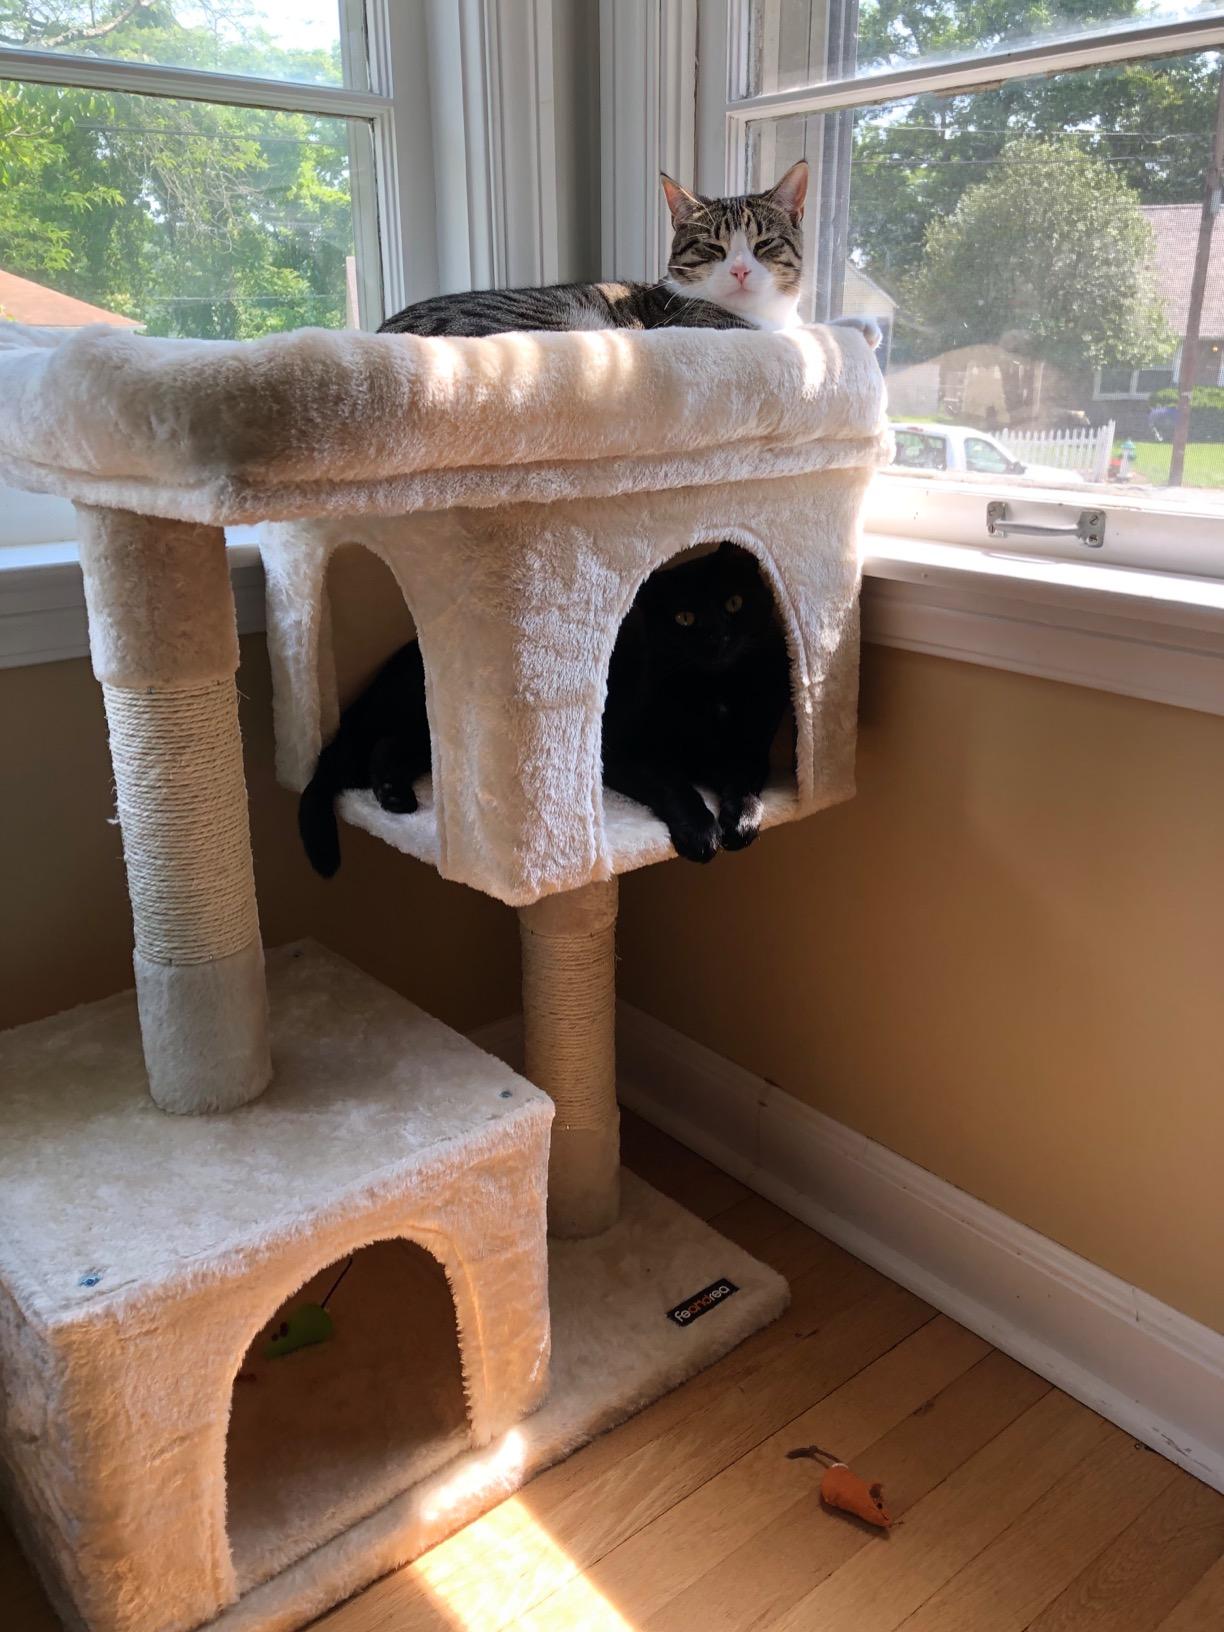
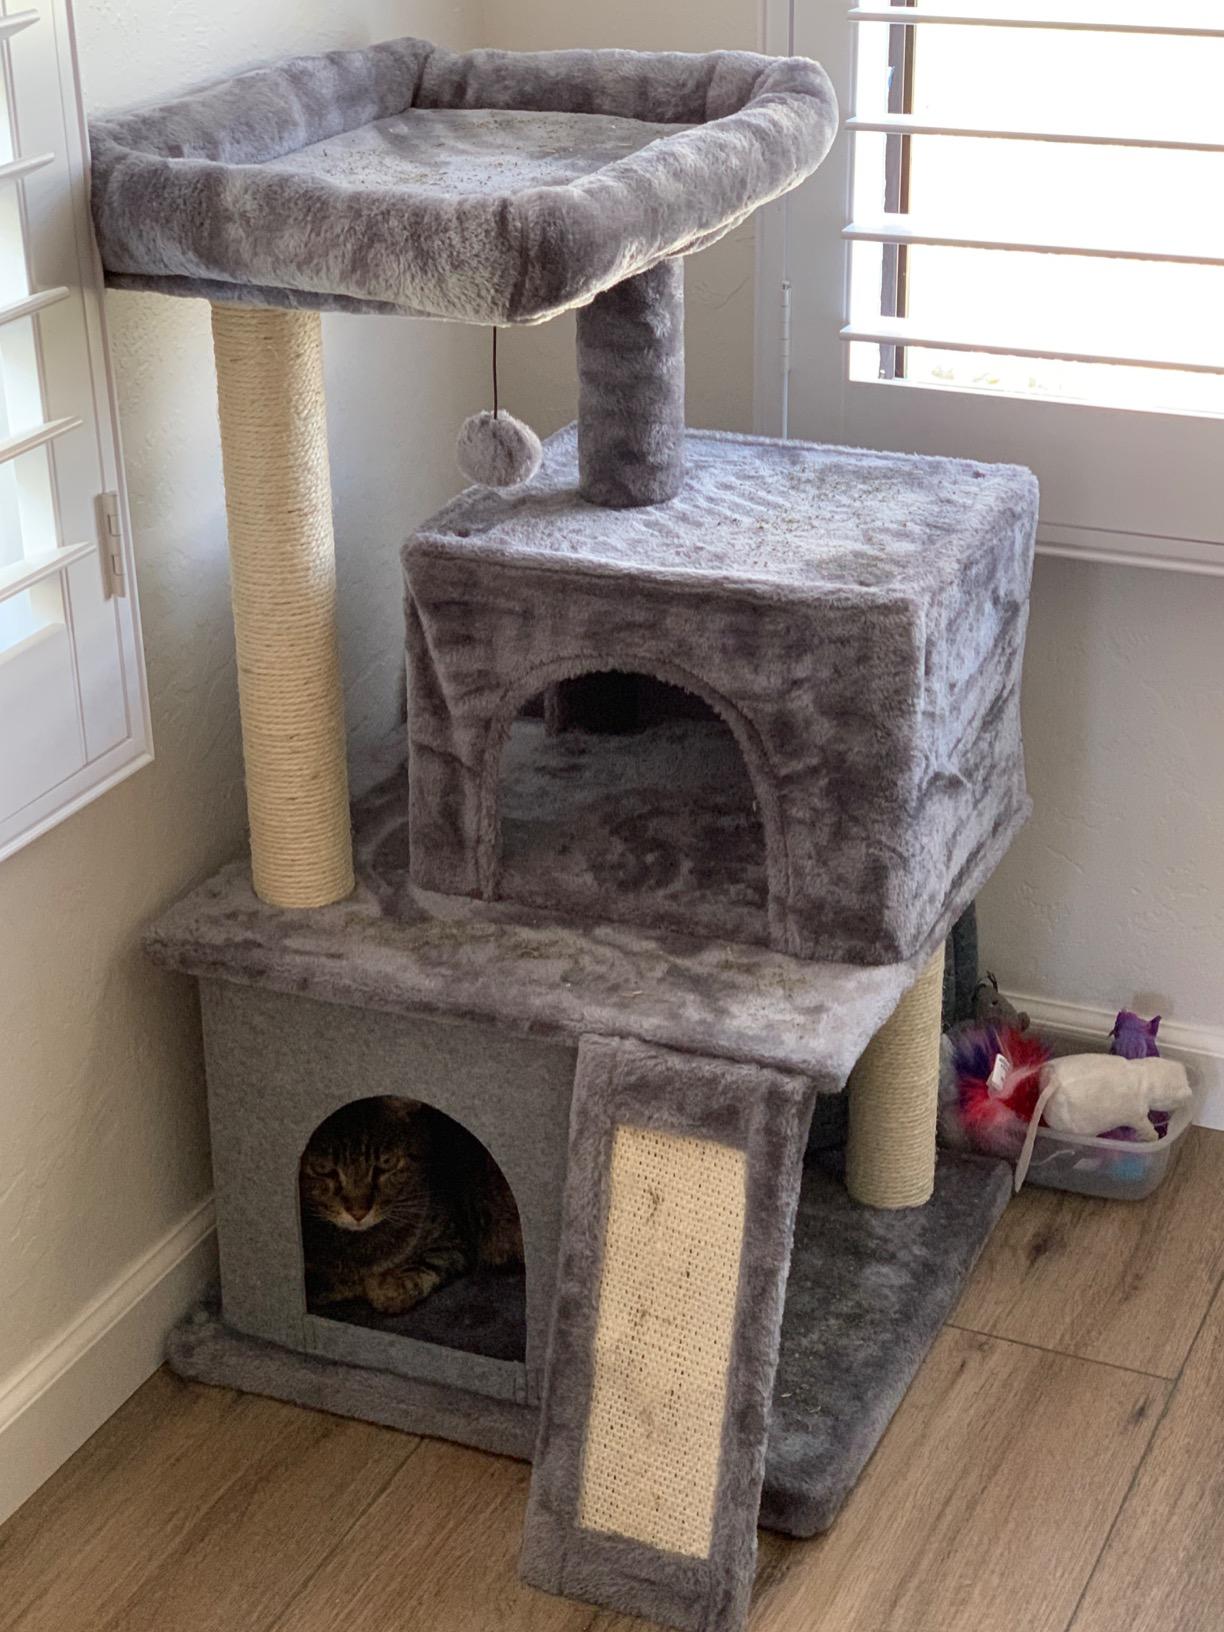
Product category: items_cat tree
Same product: no